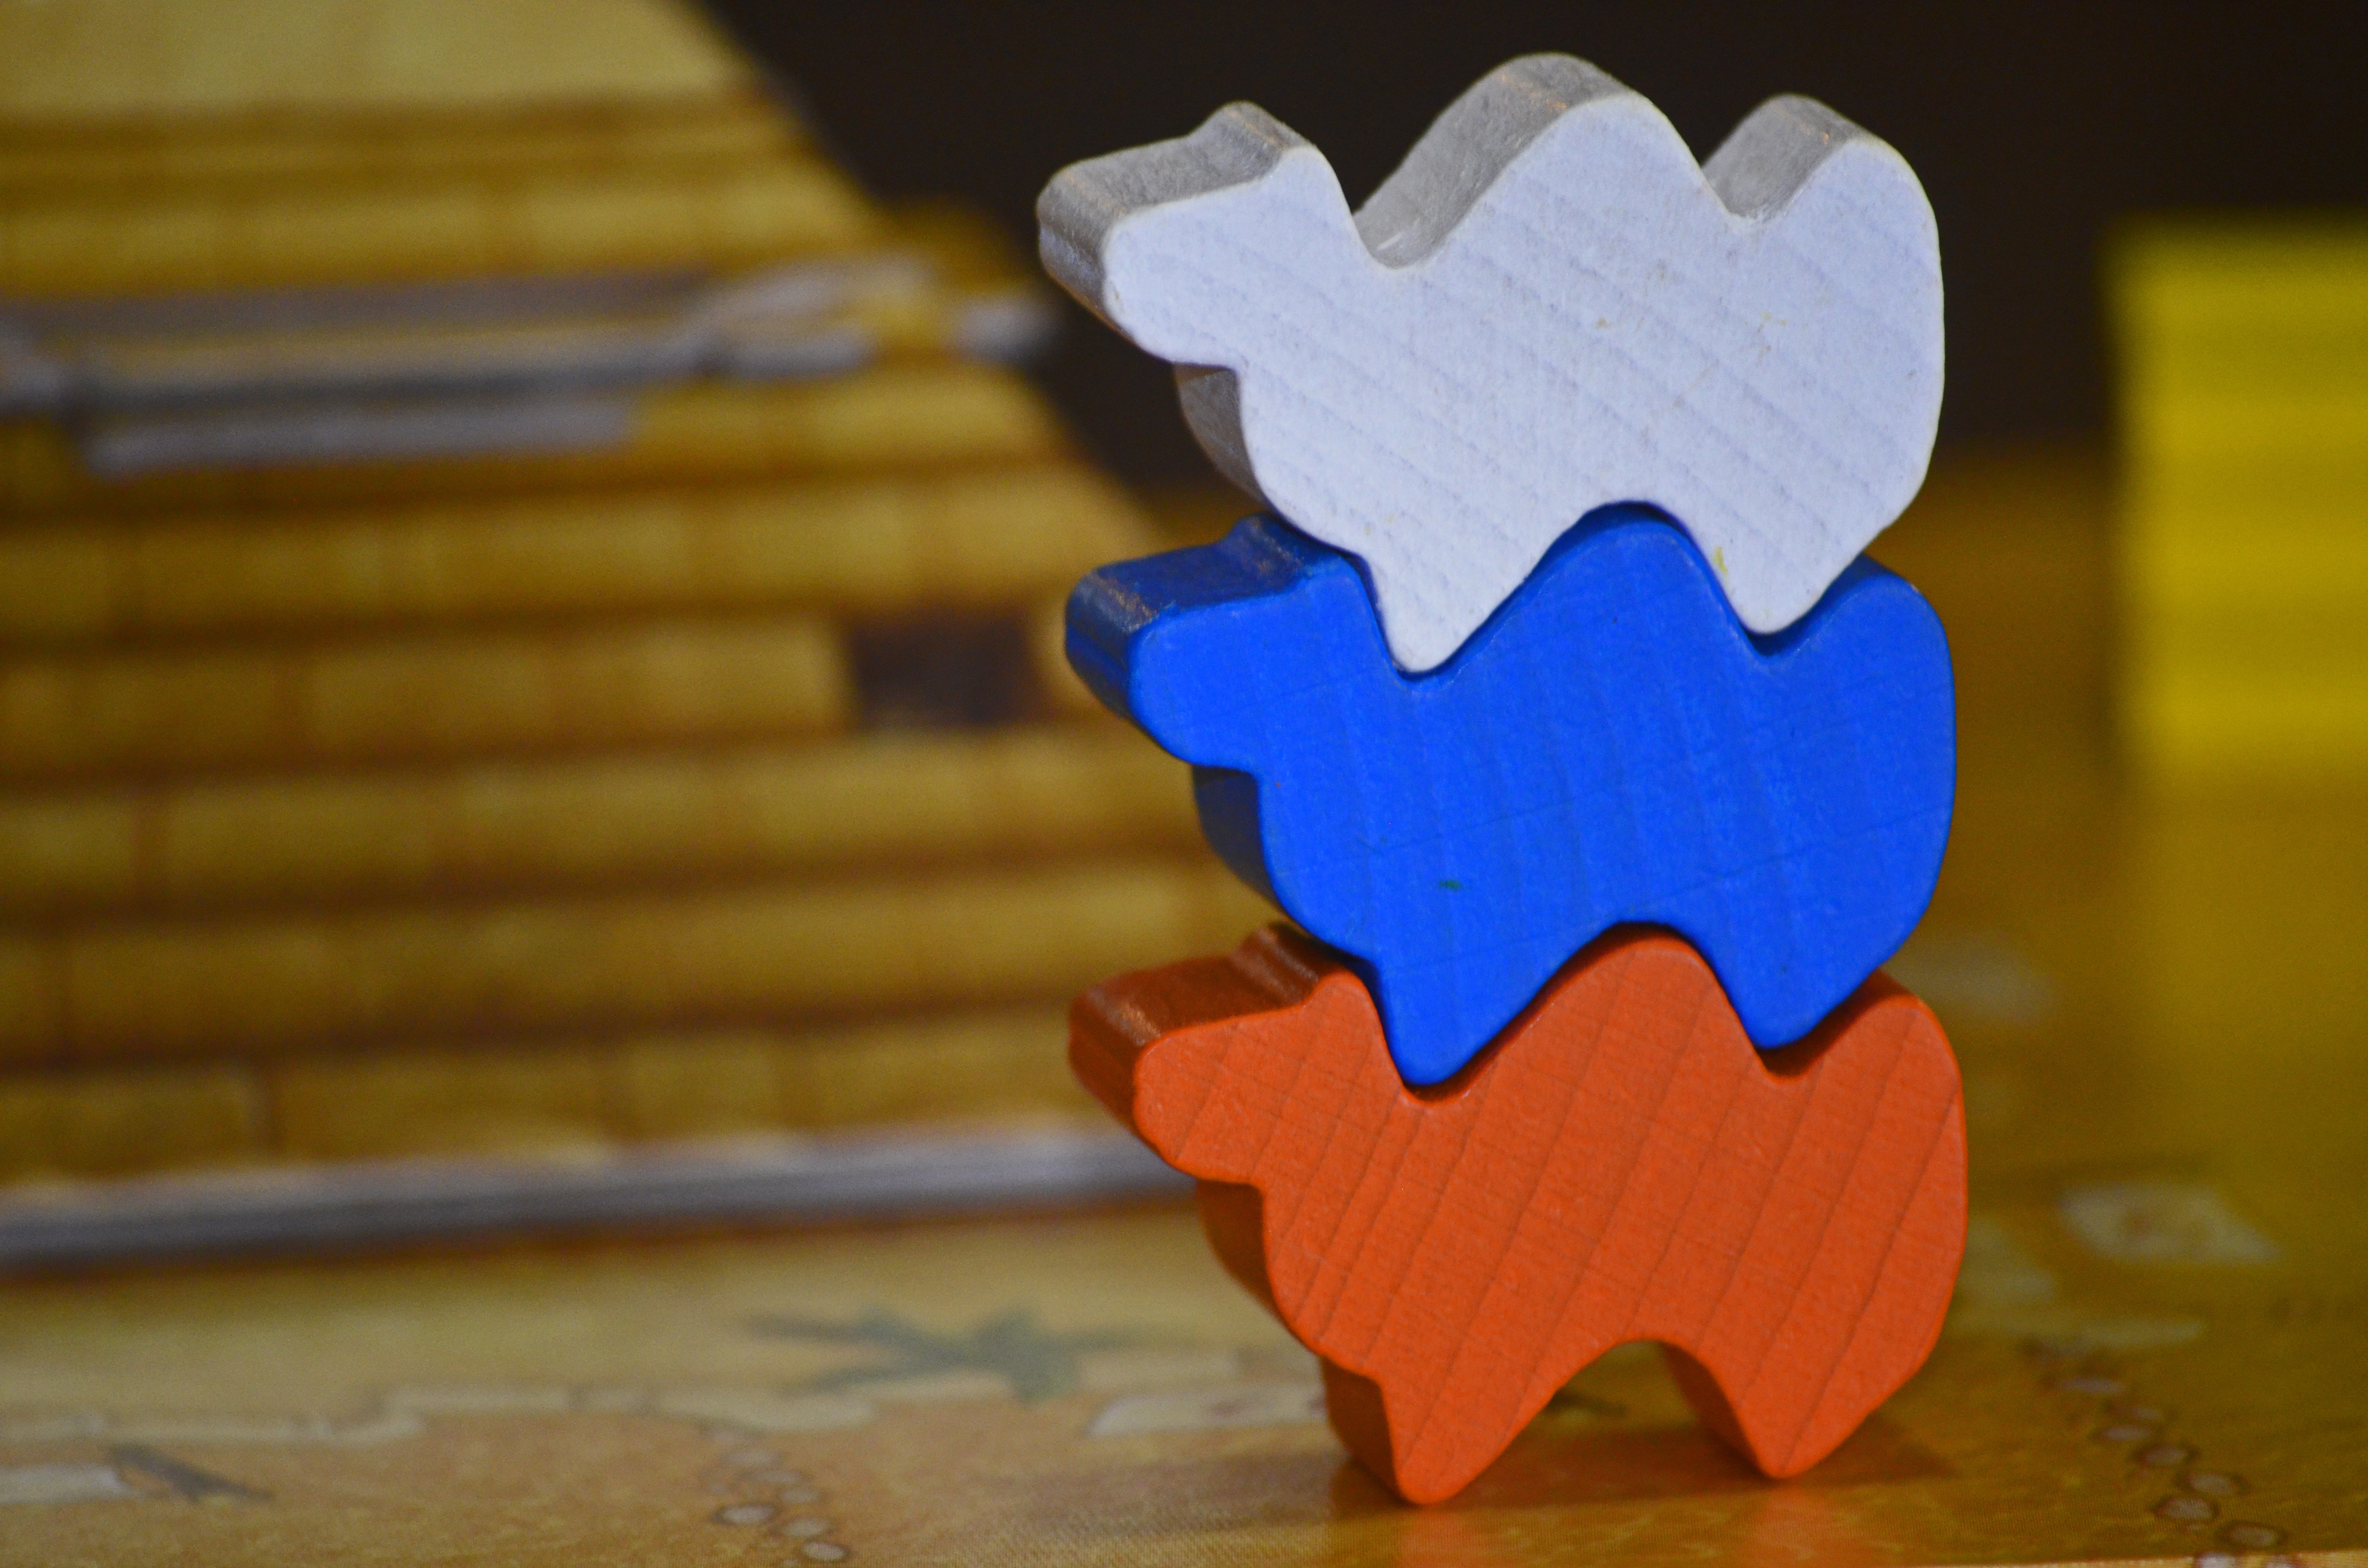
game, flower, number, camel, color, blue, paper, toy, board game, art, organ, carving, macro photography, friendly city games, racing game, camel up